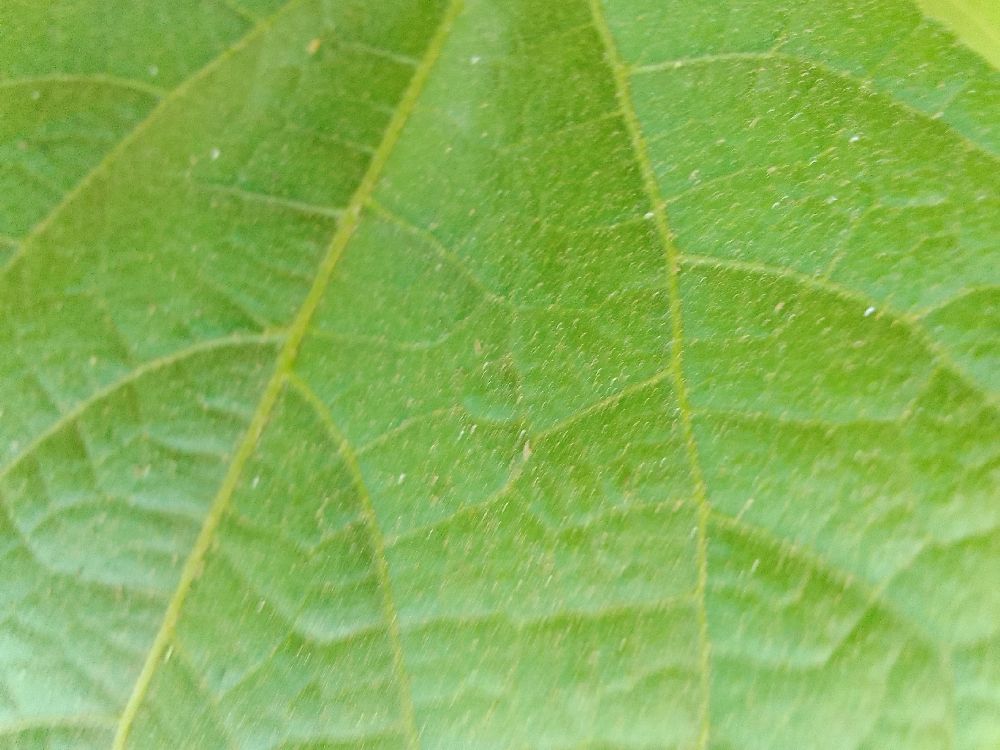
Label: healthy